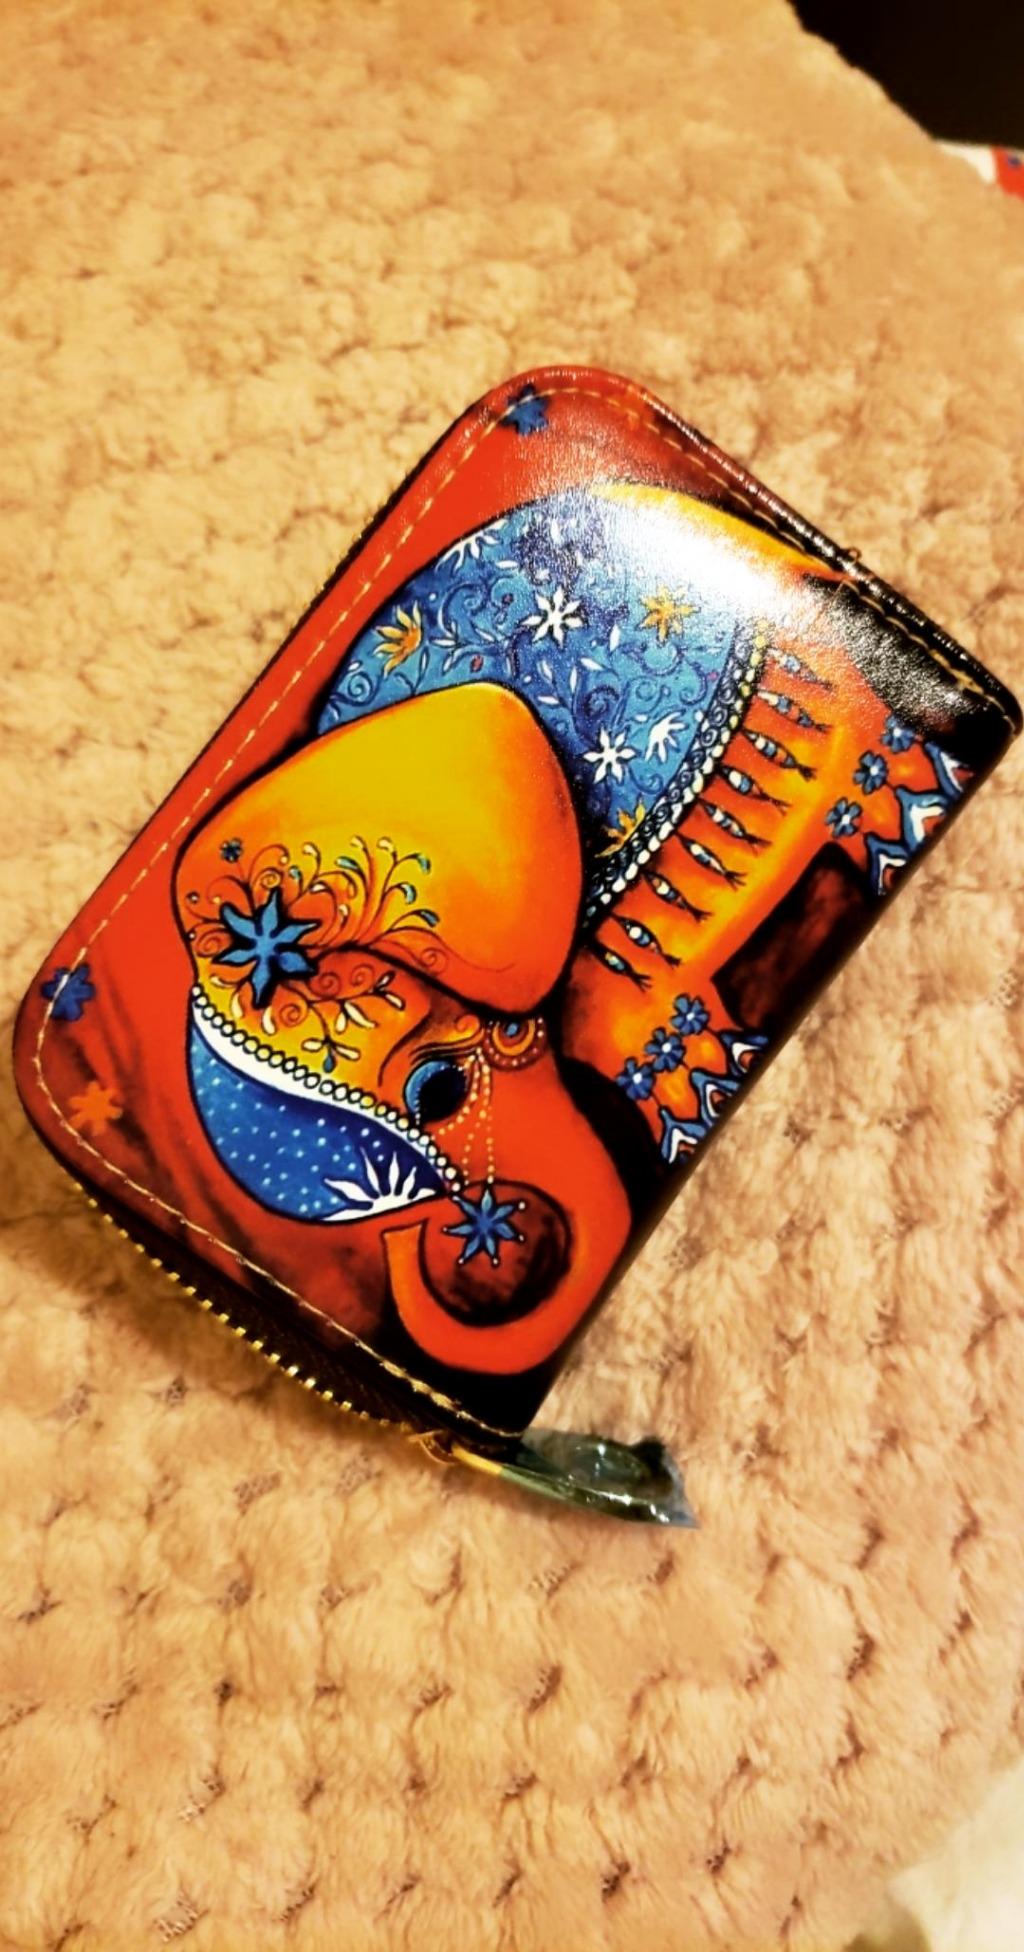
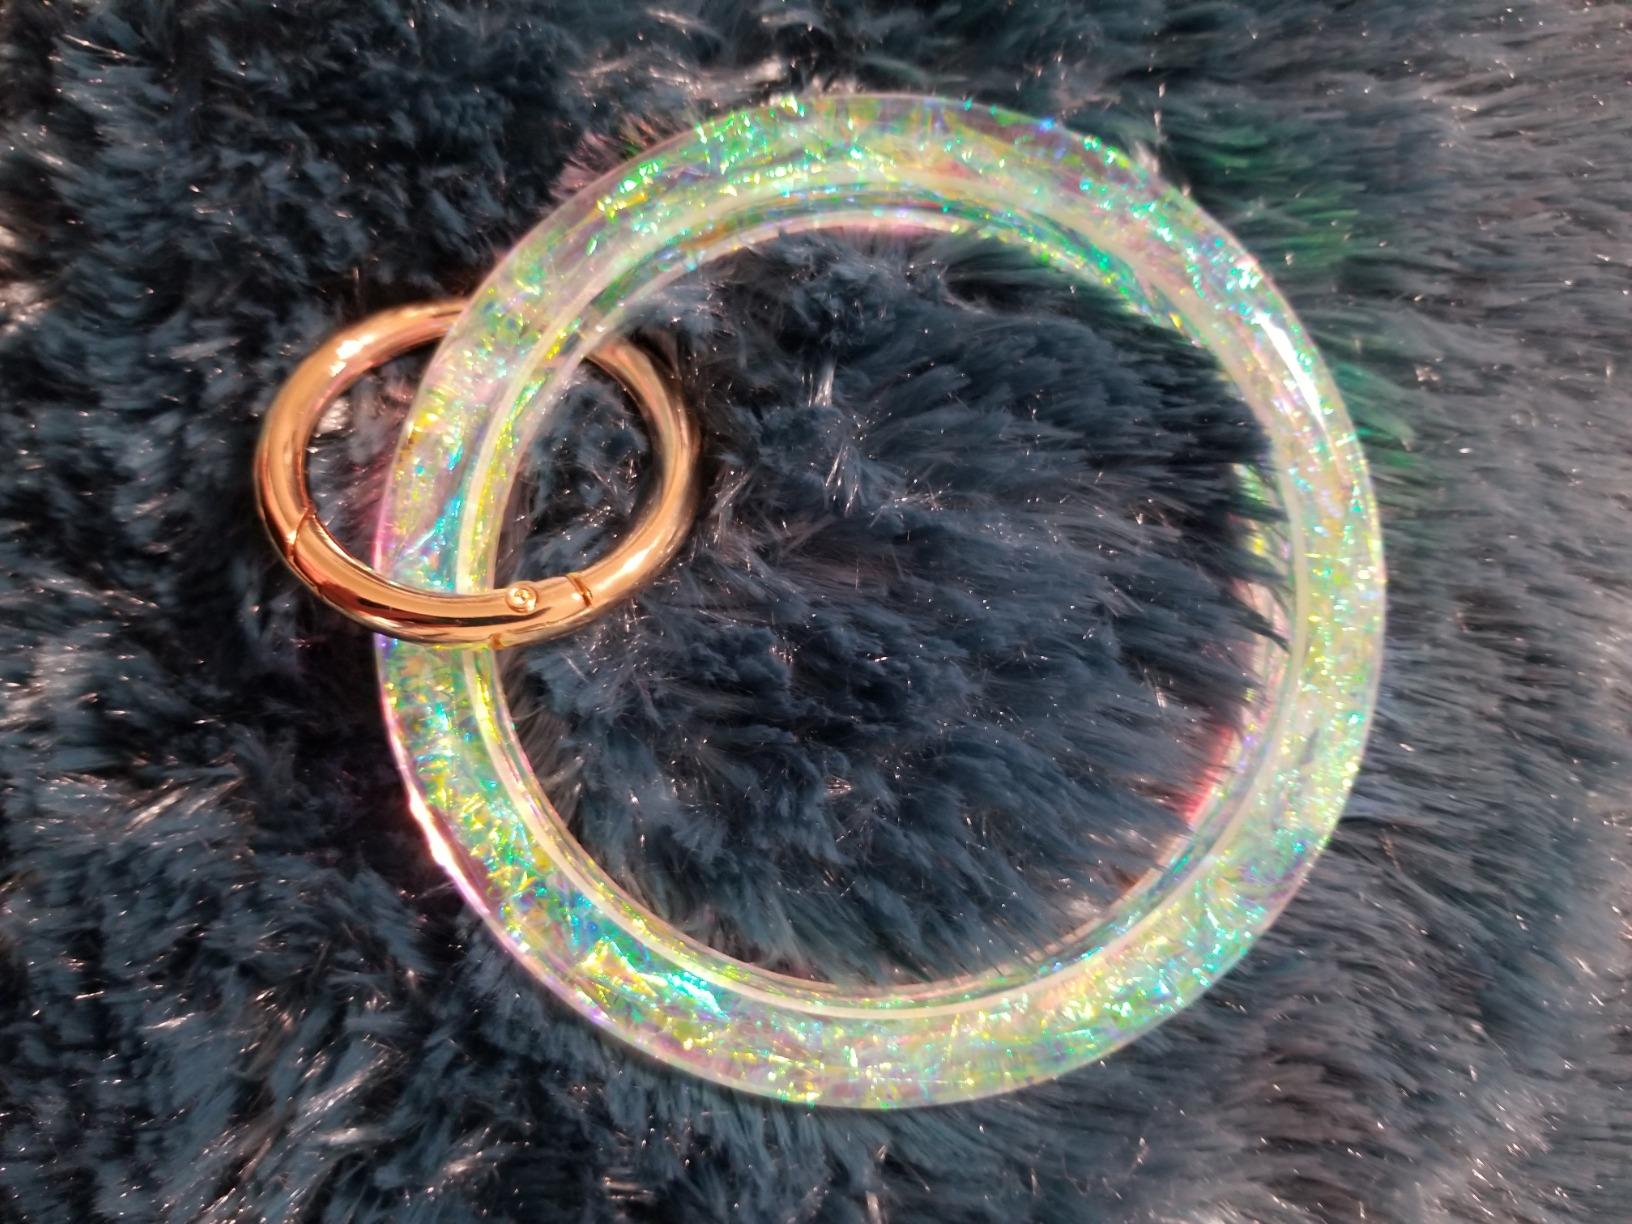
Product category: accessories_keychain
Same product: no